Flytoget

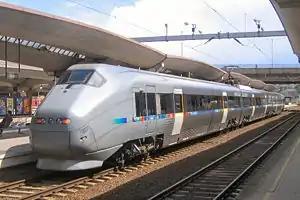
A Class 71 Airport Express Train ready for departure from Oslo S

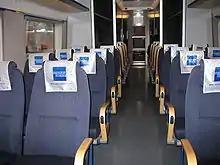
Interior of the Class 71 Airport Express Train

The company operates sixteen Class 71 three-car electric multiple units delivered in 1997–98, and built domestically by Adtranz at Strømmen based on carbodies built in Adtranz factory in Kalmar. They are based on the Swedish X2 operated by SJ in their X 2000 intercity service, and developed by Kalmar Verkstad during the 1980s. The Class 71 are nearly identical to the NSB Class 73, save the 71-series lacking one car and tilting mechanism, and a different interior. Both have chosen to not use the original locomotive design, instead installing one powered bogie in each car. The 71-series is built for a maximum operating speed of , but has achieved higher speeds in test runs.